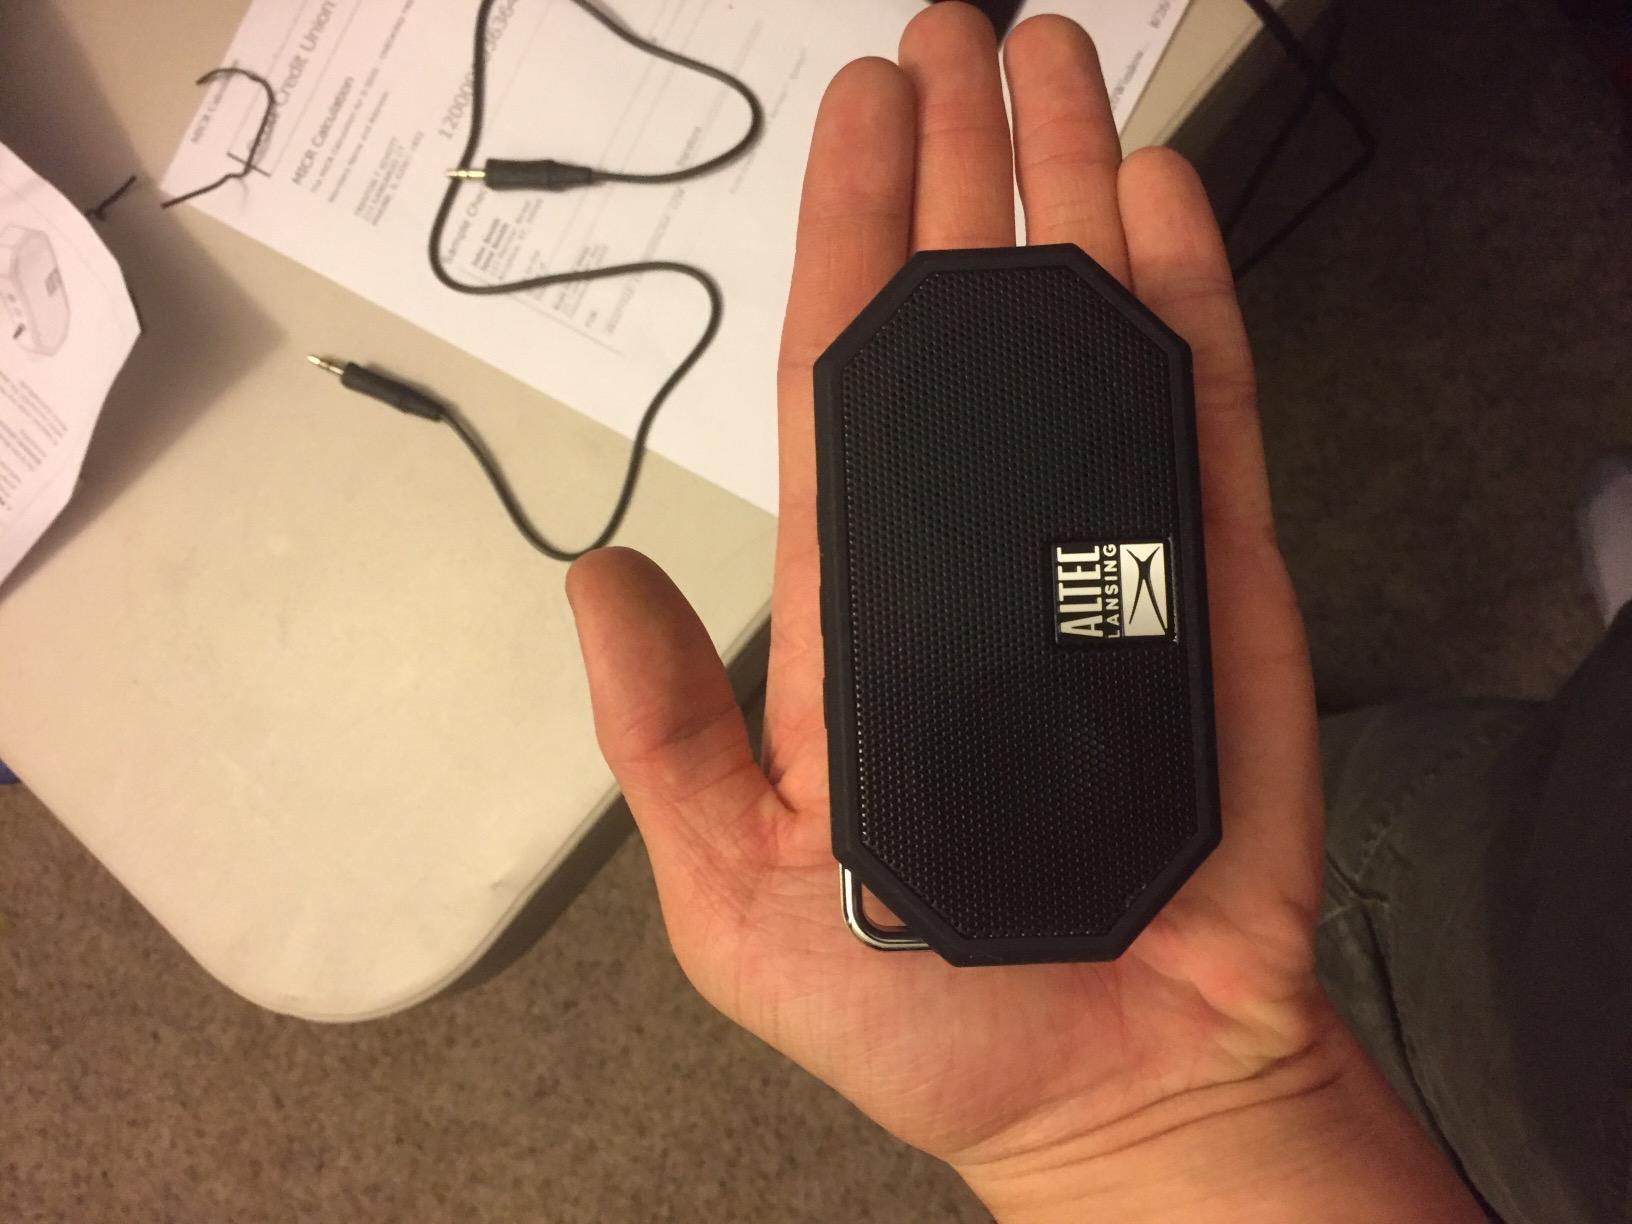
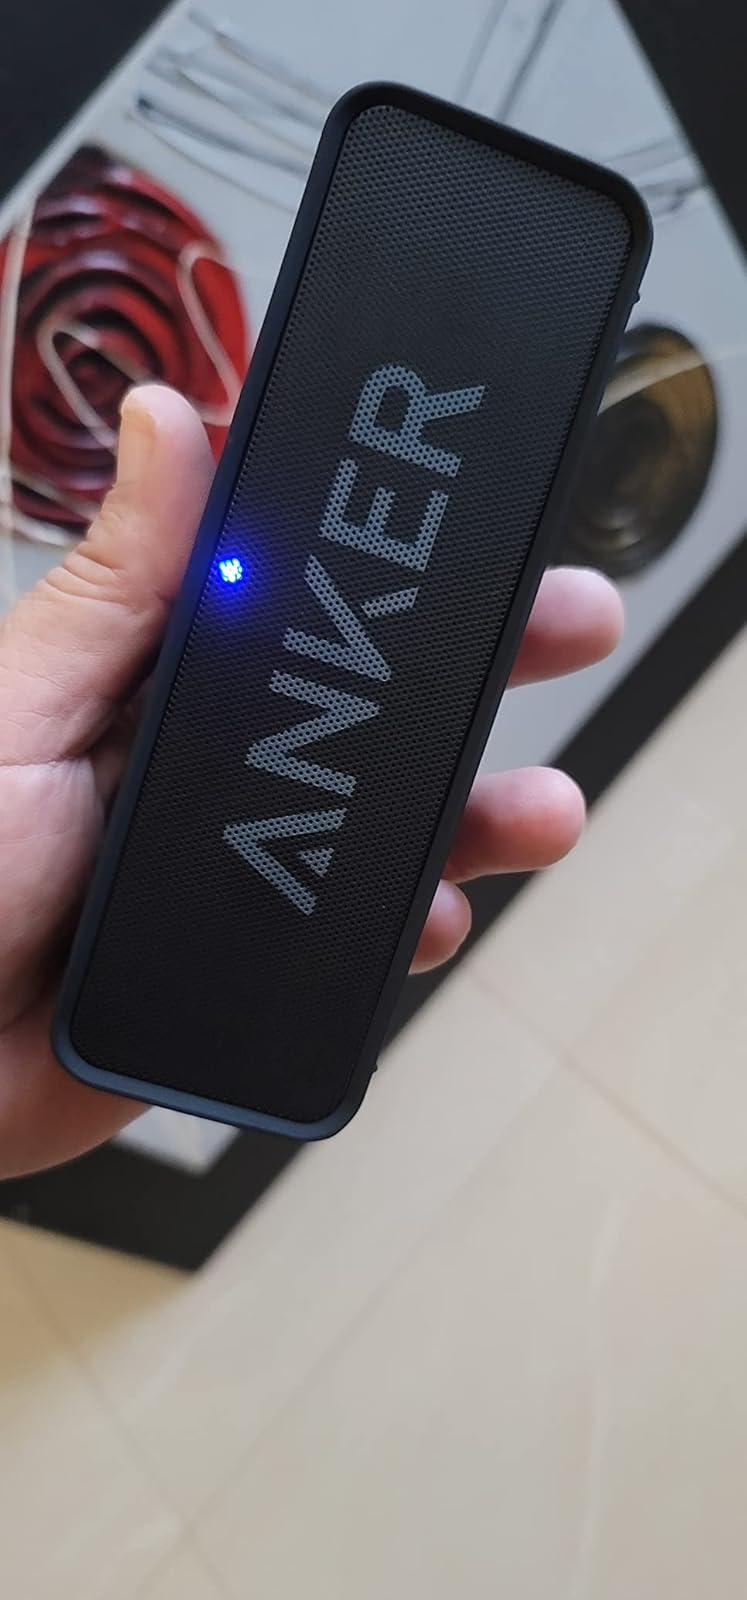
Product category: speaker
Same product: no